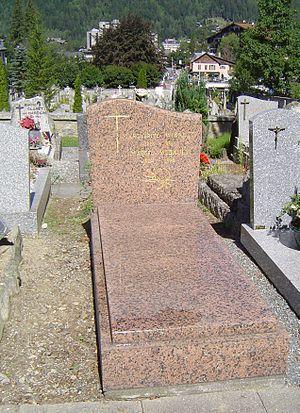
Marcel Wibault est un peintre connu aujourd'hui surtout pour ses nombreuses peintures de montagnes représentant le Mont-Blanc, Chamonix, les grandes cimes des Alpes, les chalets, les fleurs.
Le cimetière de Biollay est l'un des trois cimetières de la commune de Chamonix-Mont-Blanc en Haute-Savoie. les deux autres sont le petit cimetière du temple au sein même du centre-ville, et le cimetière d'Argentière.